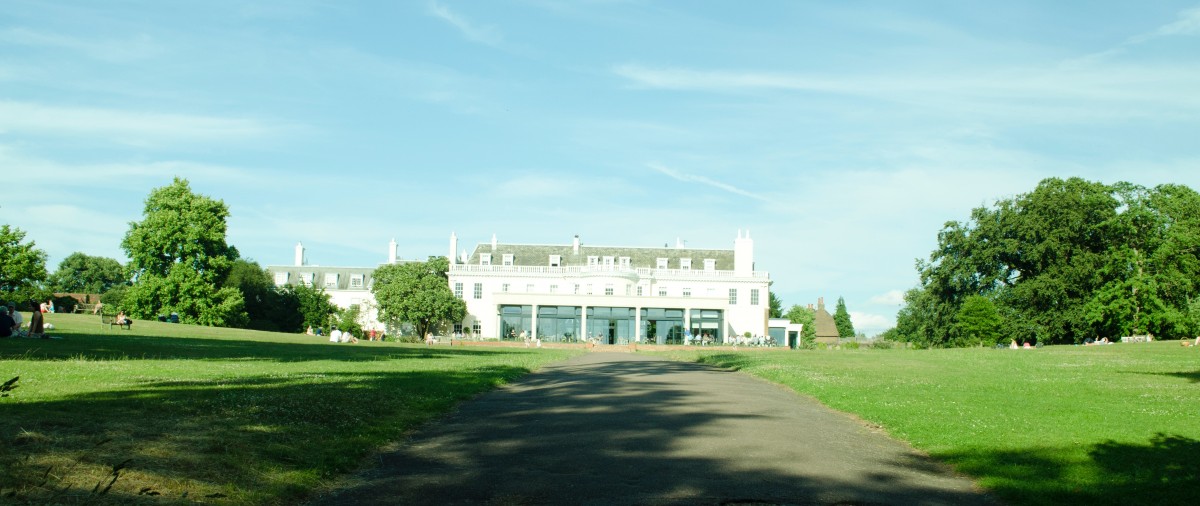
Tags: structure, farm, lawn, mansion, panorama, property, stadium, real estate, residential area